2014 Australian Formula Ford Series

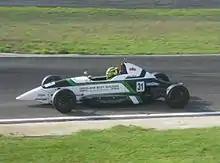
James Golding (Spectrum 014) placed third in the series

Points were awarded within each category on a 20-16-14-12-10-8-6-4-2-1 basis to the first ten finishers in each race. In addition, one point was awarded to the driver achieving the fastest lap time in qualifying in each category in each round.